USS Pequot (ID-2998)

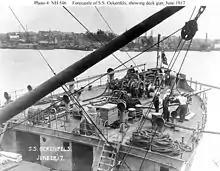
"Ockenfels" fo'c's'le in June 1917, with a 3-inch/50-caliber gun mounted on her starboard bow

At the start of August 1914, the German government ordered all of its merchant ships to take refuge in the nearest German or neutral port. On 5 August "Ockenfels" reached Boston. She was joined by the Hamburg America Liners "Amerika" and "Cincinnati"; Norddeutscher Lloyd liner and cargo liners "Köln", , and "Wittekind"; and Austro-Hungarian steamship "Erny". In order to save on port dues, the Central Powers ships moved to anchorages after discharging their cargo. They moved back into Boston Harbor for the winter of 1914–15, and then returned to their anchorages near Boston's quarantine station at the end of March 1915. The US Navy positioned the cruiser to keep all of the anchored ships under constant surveillance.